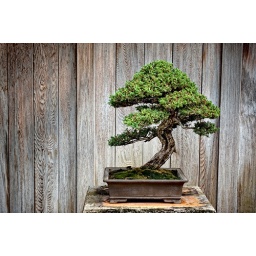
A Bonsai tree against a wooden fence at Huntington Library.